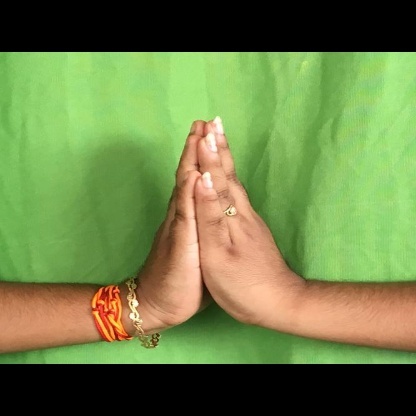
Mudra: Anjali